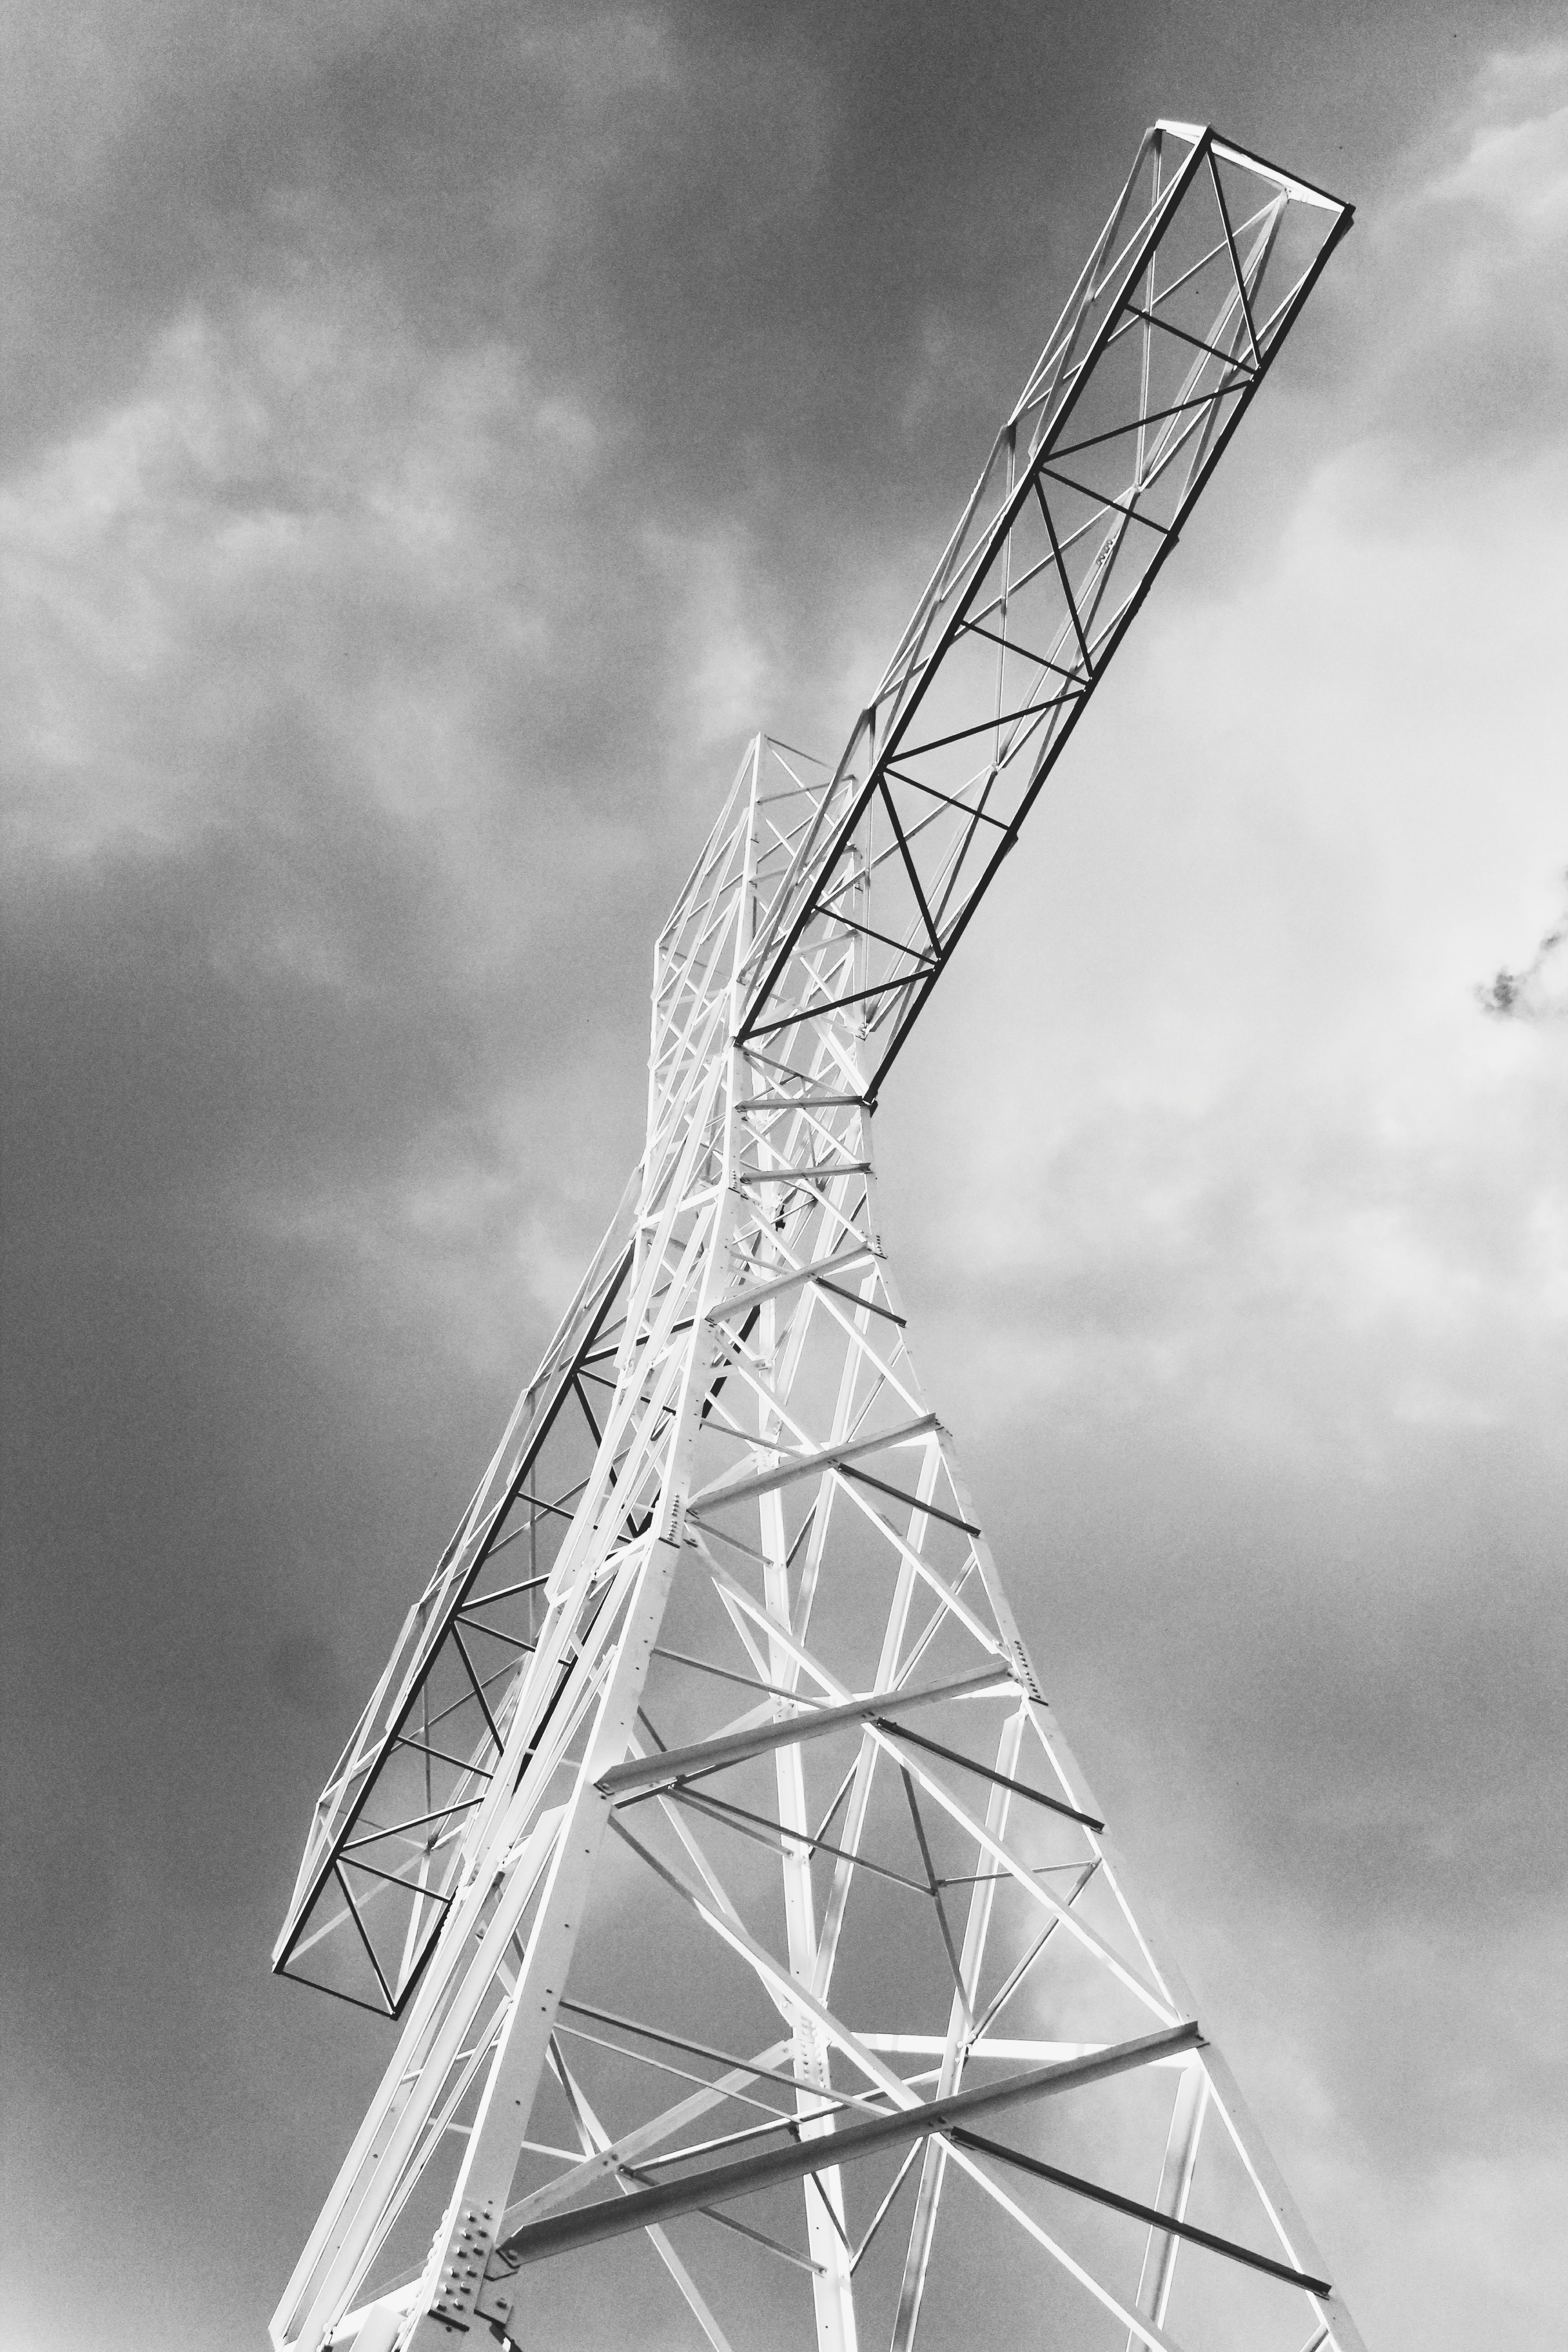
tower, black and white, sky, line, architecture, technology, stock photography, transmission tower, public utility, monochrome, monochrome photography, antenna